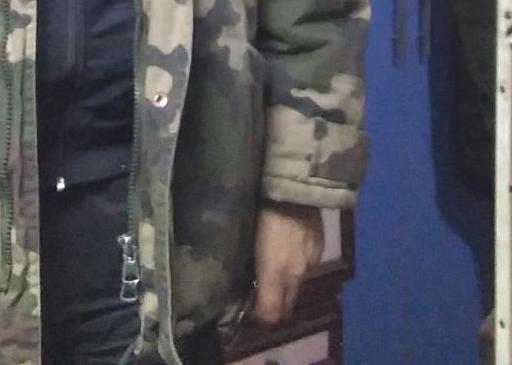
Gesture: no_gesture